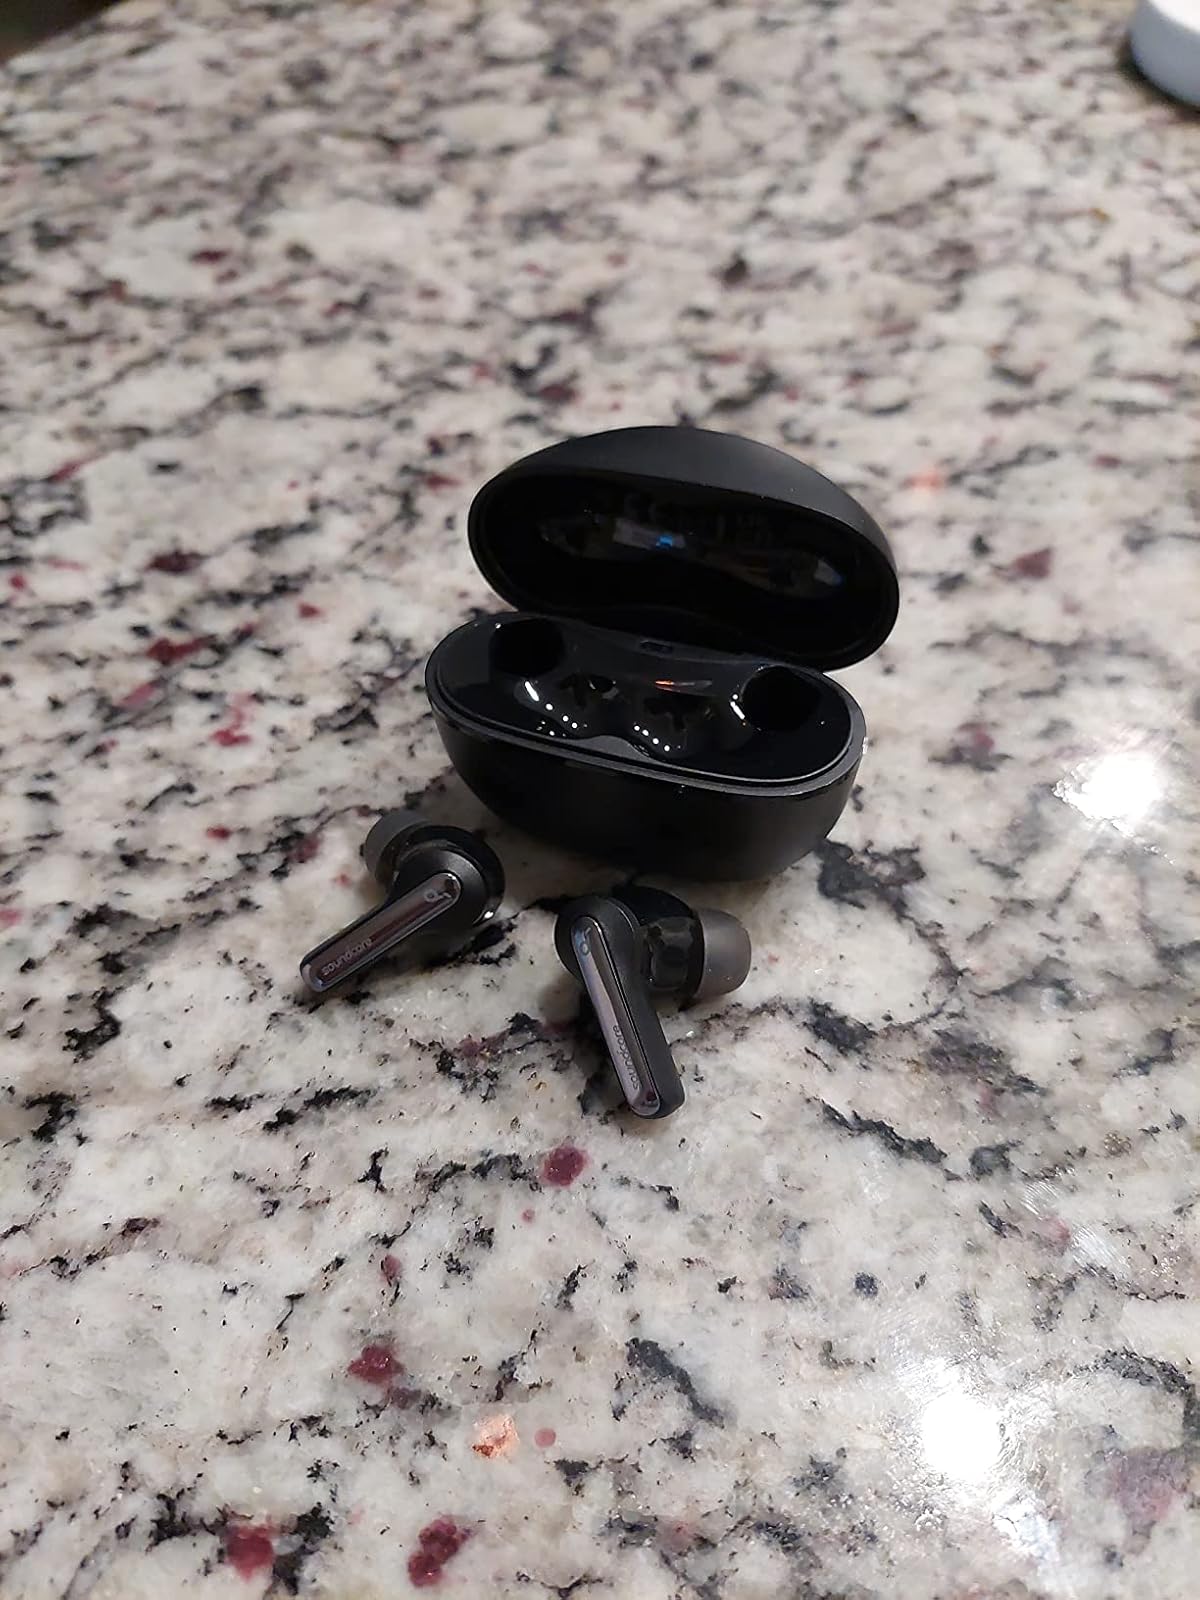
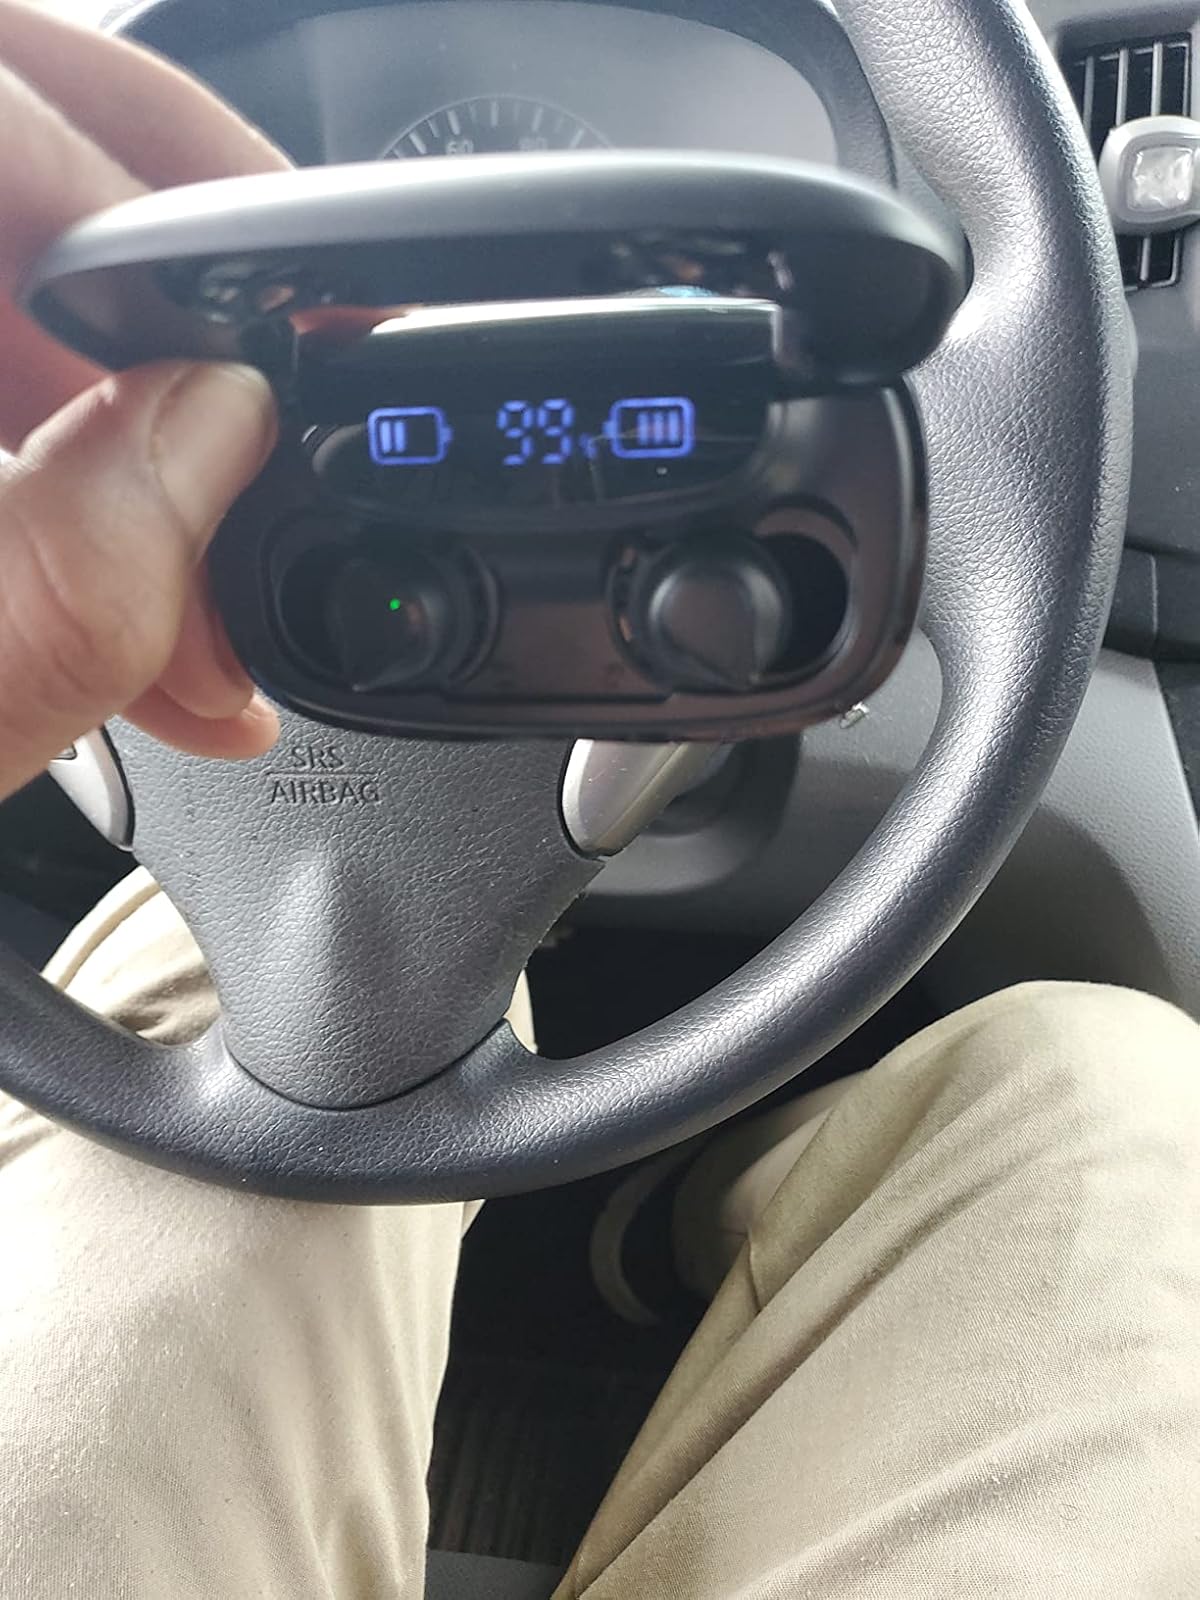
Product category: earbuds
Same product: no